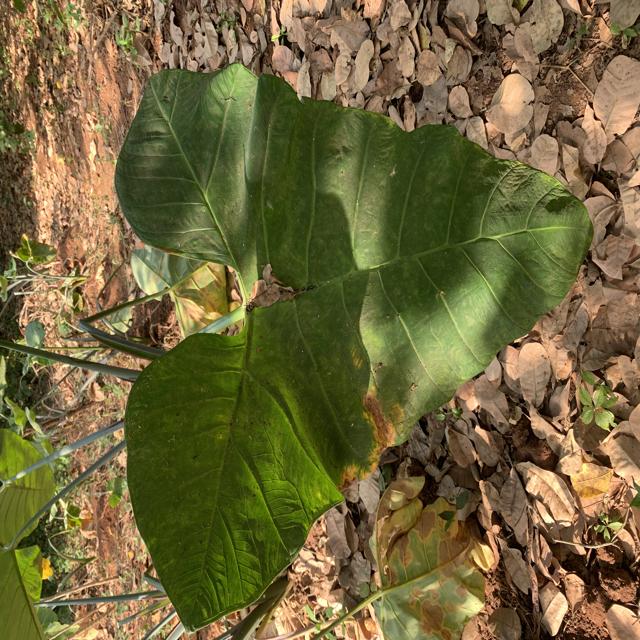
Label: Early_Blight